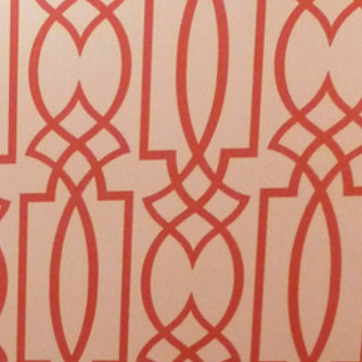
Material: wallpaper